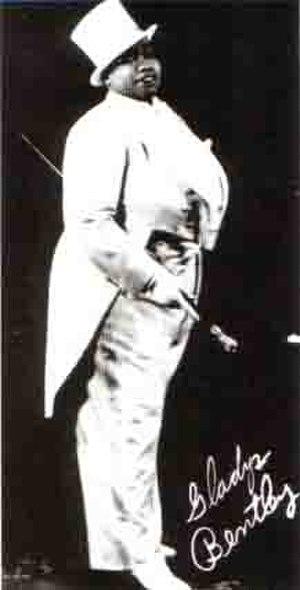
Le lesbianisme désigne l'attirance sentimentale ou sexuelle entre deux femmes. On parle aussi d’« homosexualité féminine » pour qualifier cette attirance, ou parfois de saphisme.
Gladys Bentley est une chanteuse américaine de blues et une des actrices du mouvement de la renaissance de Harlem. Elle s'accompagnait elle-même au piano et composait ses propres paroles.